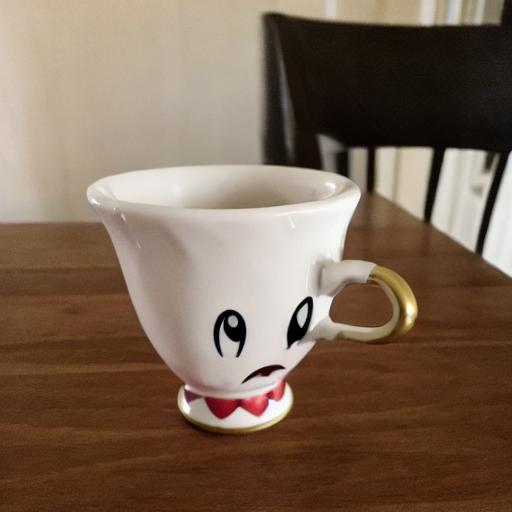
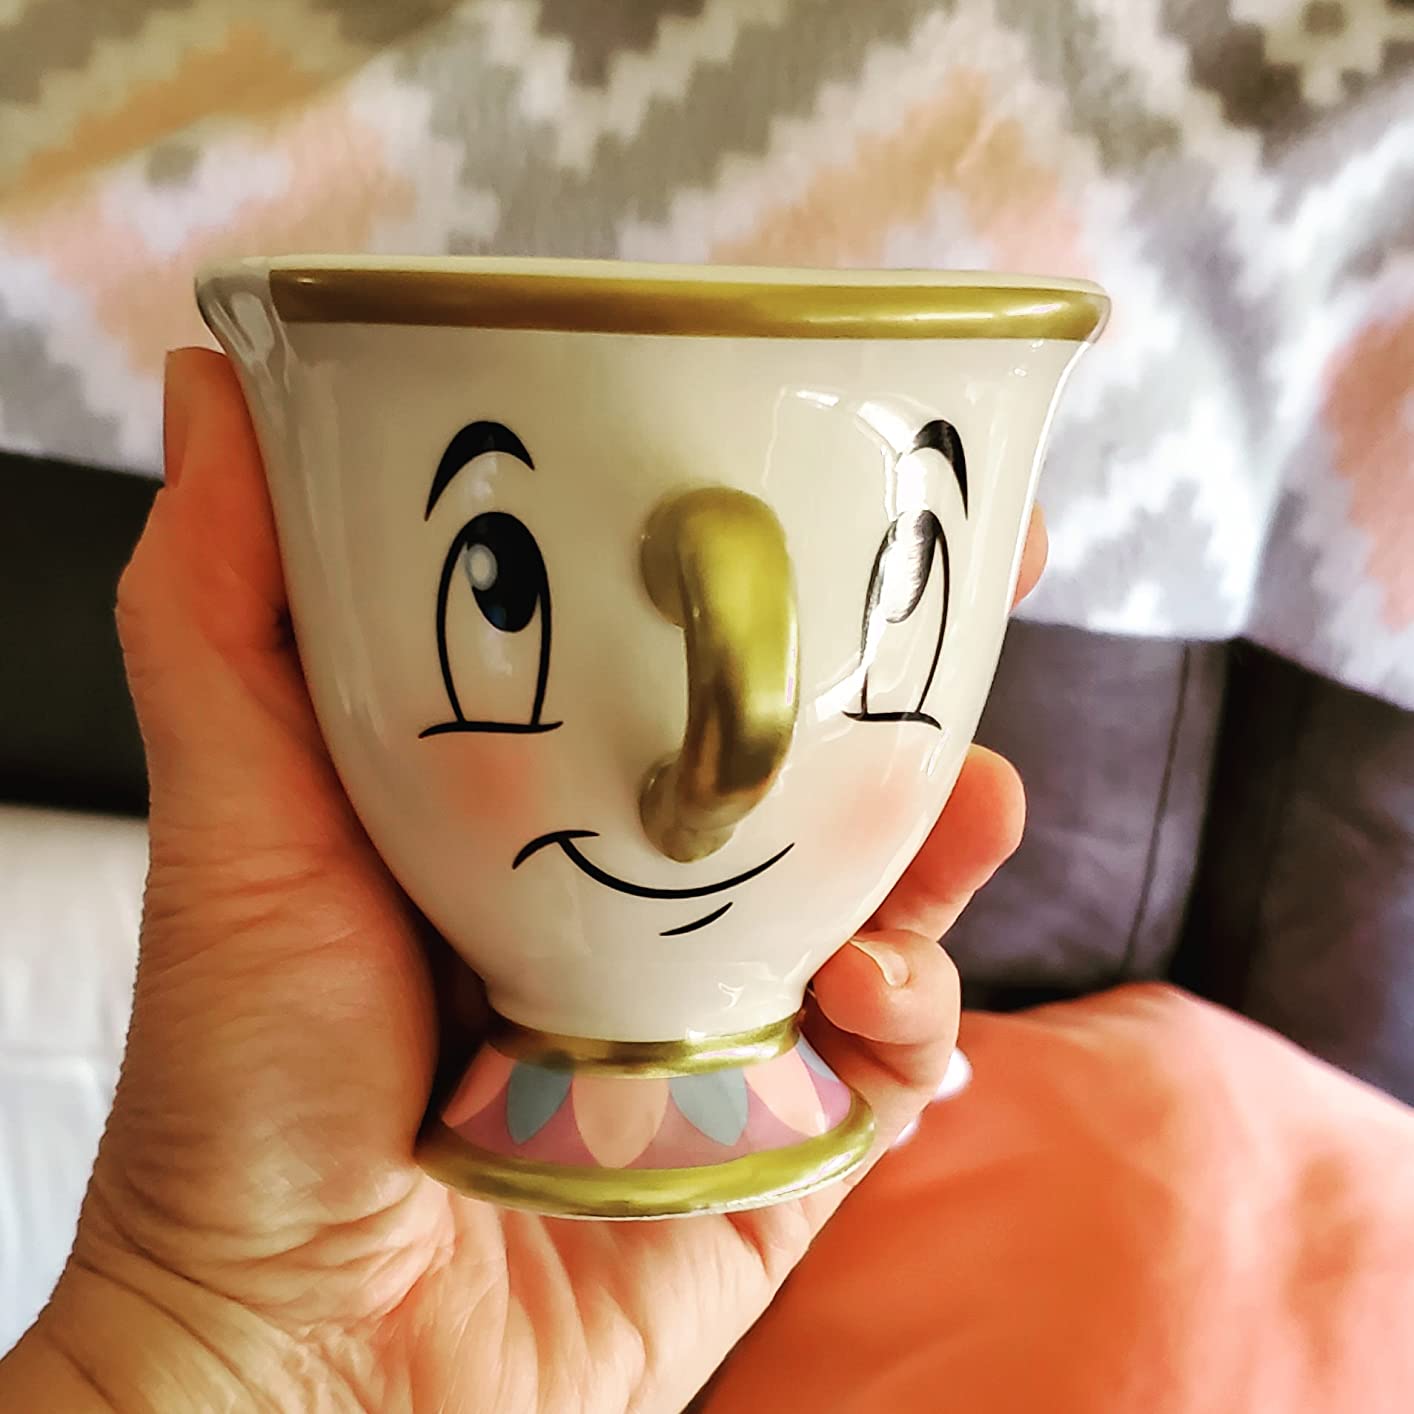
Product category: items_mug
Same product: no